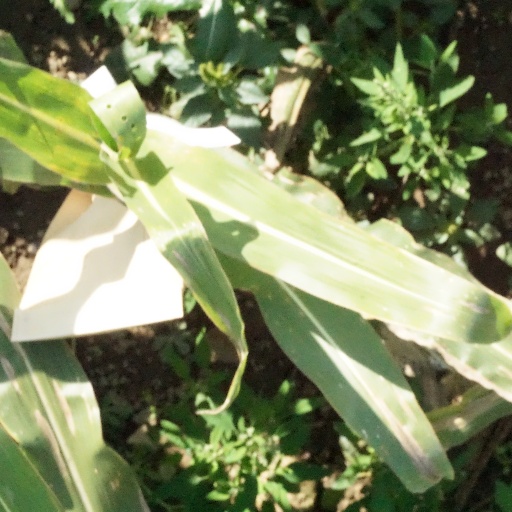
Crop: maize; corn